Benthic boundary layer

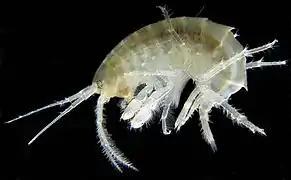
Possible amphipod that could live in the BBL.

Presently, it is known that deep-BBL bacterial populations are able to support protozoan bacterivores like foraminifera and some metazoan zooplankton, which in turn can support larger organisms. Meiofauna and macrofauna found in the deep-BBL include: copepods, annelids, nematodes, bivalves, ostracods, isopods, amphipods, arthropods and gastropods, to name a few. The current number of species living in the benthic boundary layer is widely unknown. However, it is theorized that up to 10,000,000 species are living in the BBL. These organisms ultimately play a vital role in the remineralization of matter and aid in breaking down POM that may eventually become permanent sediment.